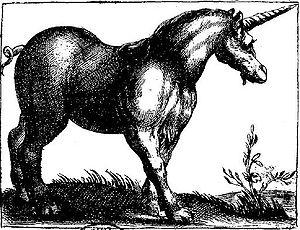
Licorne dans le Gobierno moral y politico hallao en las fieras y animales syestres, Andres de Valdecebro paru à Madrid en 1658
La licorne, parfois nommée unicorne, est une créature légendaire à corne unique. Son origine, controversée, résulte de multiples influences, en particulier de descriptions d'animaux tels que le rhinocéros et l'antilope, issues de récits d'explorateurs. Les premières représentations attestées d'animaux unicornes remontent à la civilisation de l'Indus. Le récit sanskrit d'Ekashringa et les routes commerciales pourraient avoir joué un rôle dans leur diffusion vers le Proche-Orient.